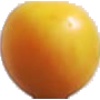
Label: Cherry Wax Yellow 1